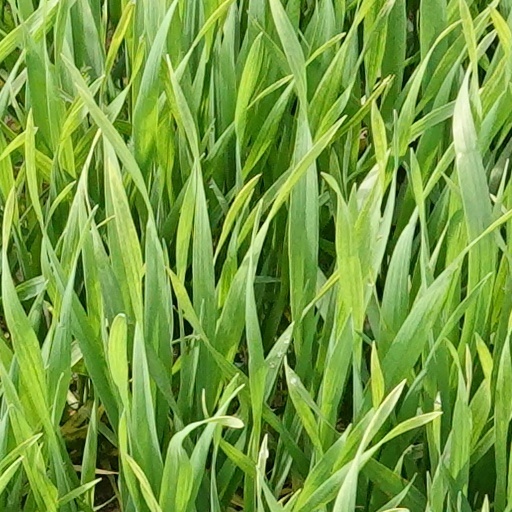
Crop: wheat